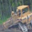
Label: tractor